Eddie Rickenbacker

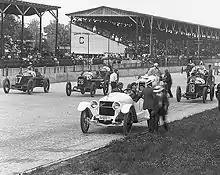
Rickenbacker (second from right, White #5) lined up to start second in the 1916 Indianapolis 500

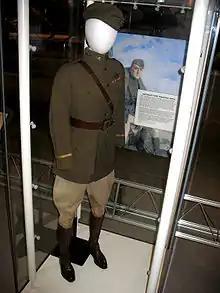
Rickenbacker's uniform on display at the Steven F. Udvar-Hazy Center

While in England, Rickenbacker watched Royal Flying Corps airplanes fly over the Thames from the Brooklands aerodrome. He began to consider a role in aviation if the United States entered the European war. The month before, while he had been in Los Angeles, Rickenbacker had had two chance encounters with aviators. Glenn Martin, founder of Glenn L. Martin Company and more recently with Wright-Martin Aircraft, gave Rickenbacker his first ride aloft. Next, Major Townsend F. Dodd was stranded with his plane in a field and Rickenbacker diagnosed a magneto problem. Dodd later became General John J. Pershing's aviation officer and an important contact in Rickenbacker's attempt to join air combat.